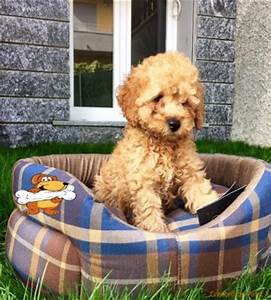
Label: cane